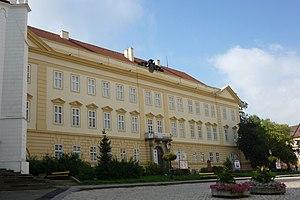
Le château de Teplitz est un palais situé à Teplice dans la province d'Ústí nad Labem en République tchèque. Il fut le siège principal des princes Clary-und-Aldringen de 1636 à sa confiscation en 1945.